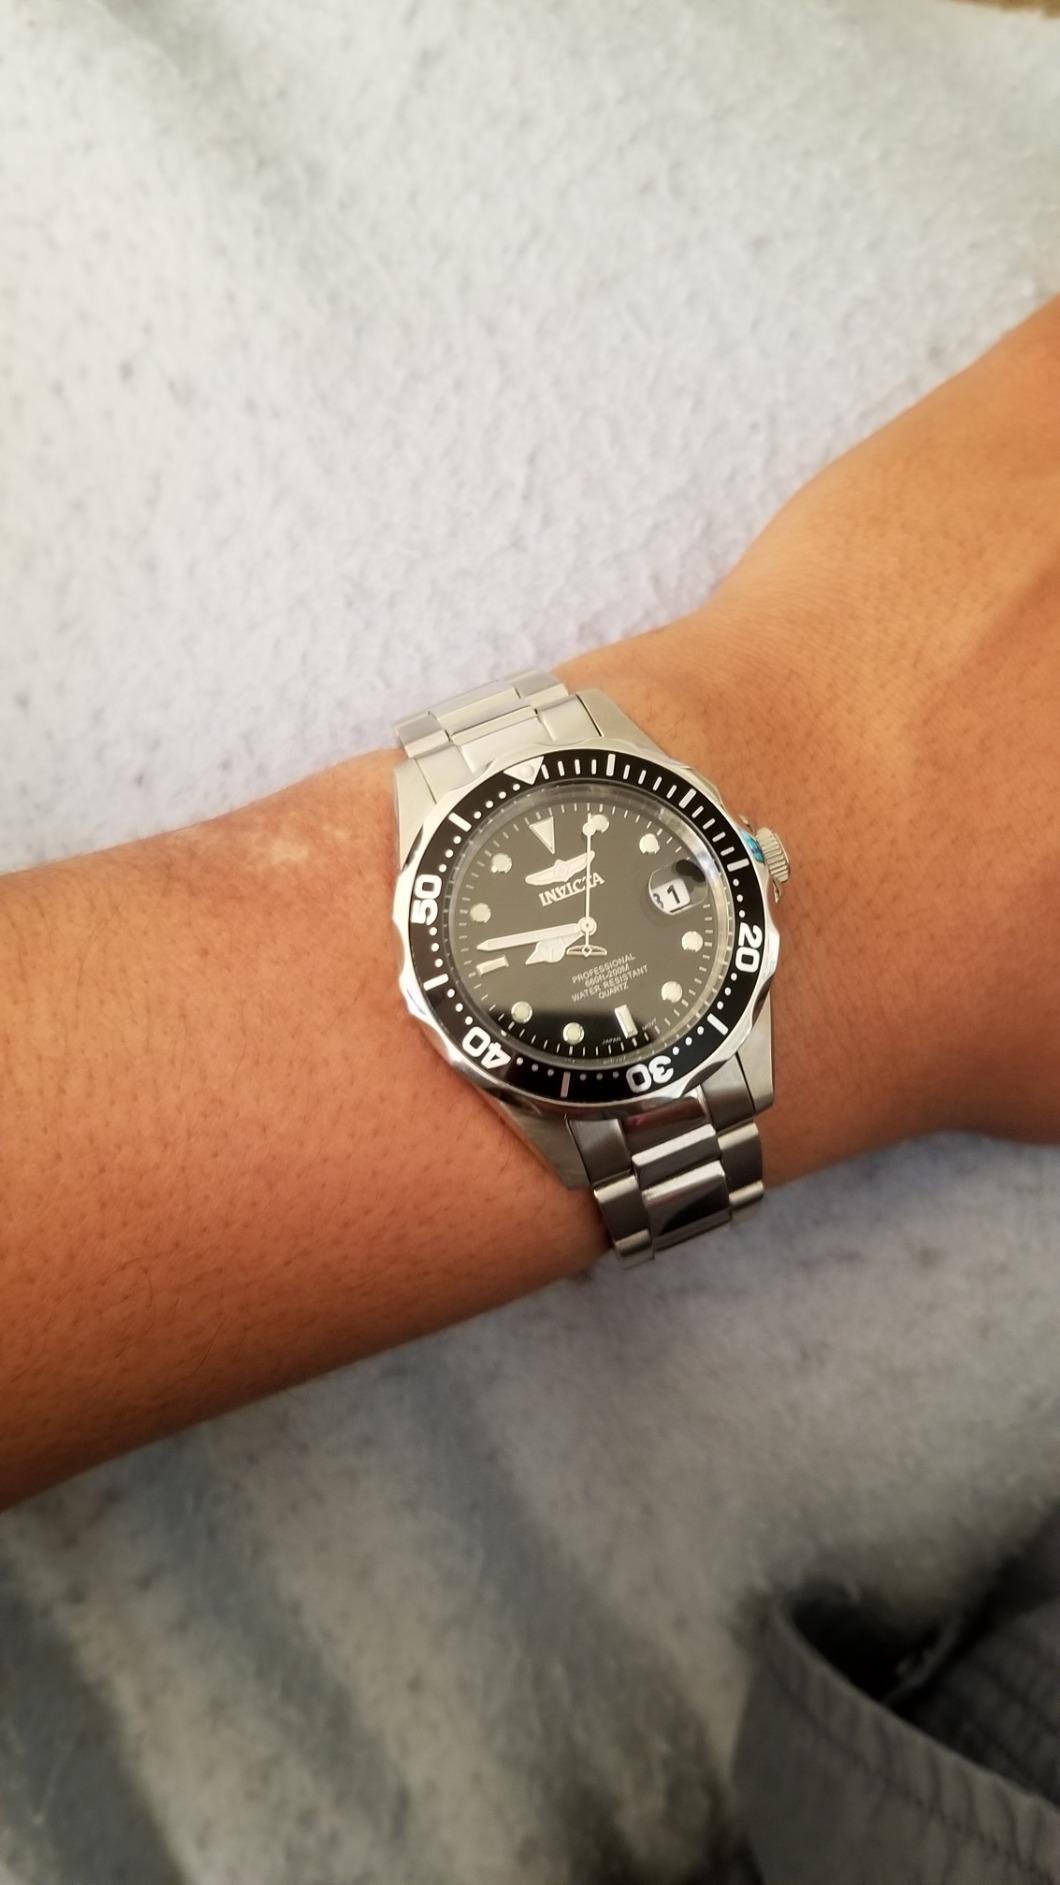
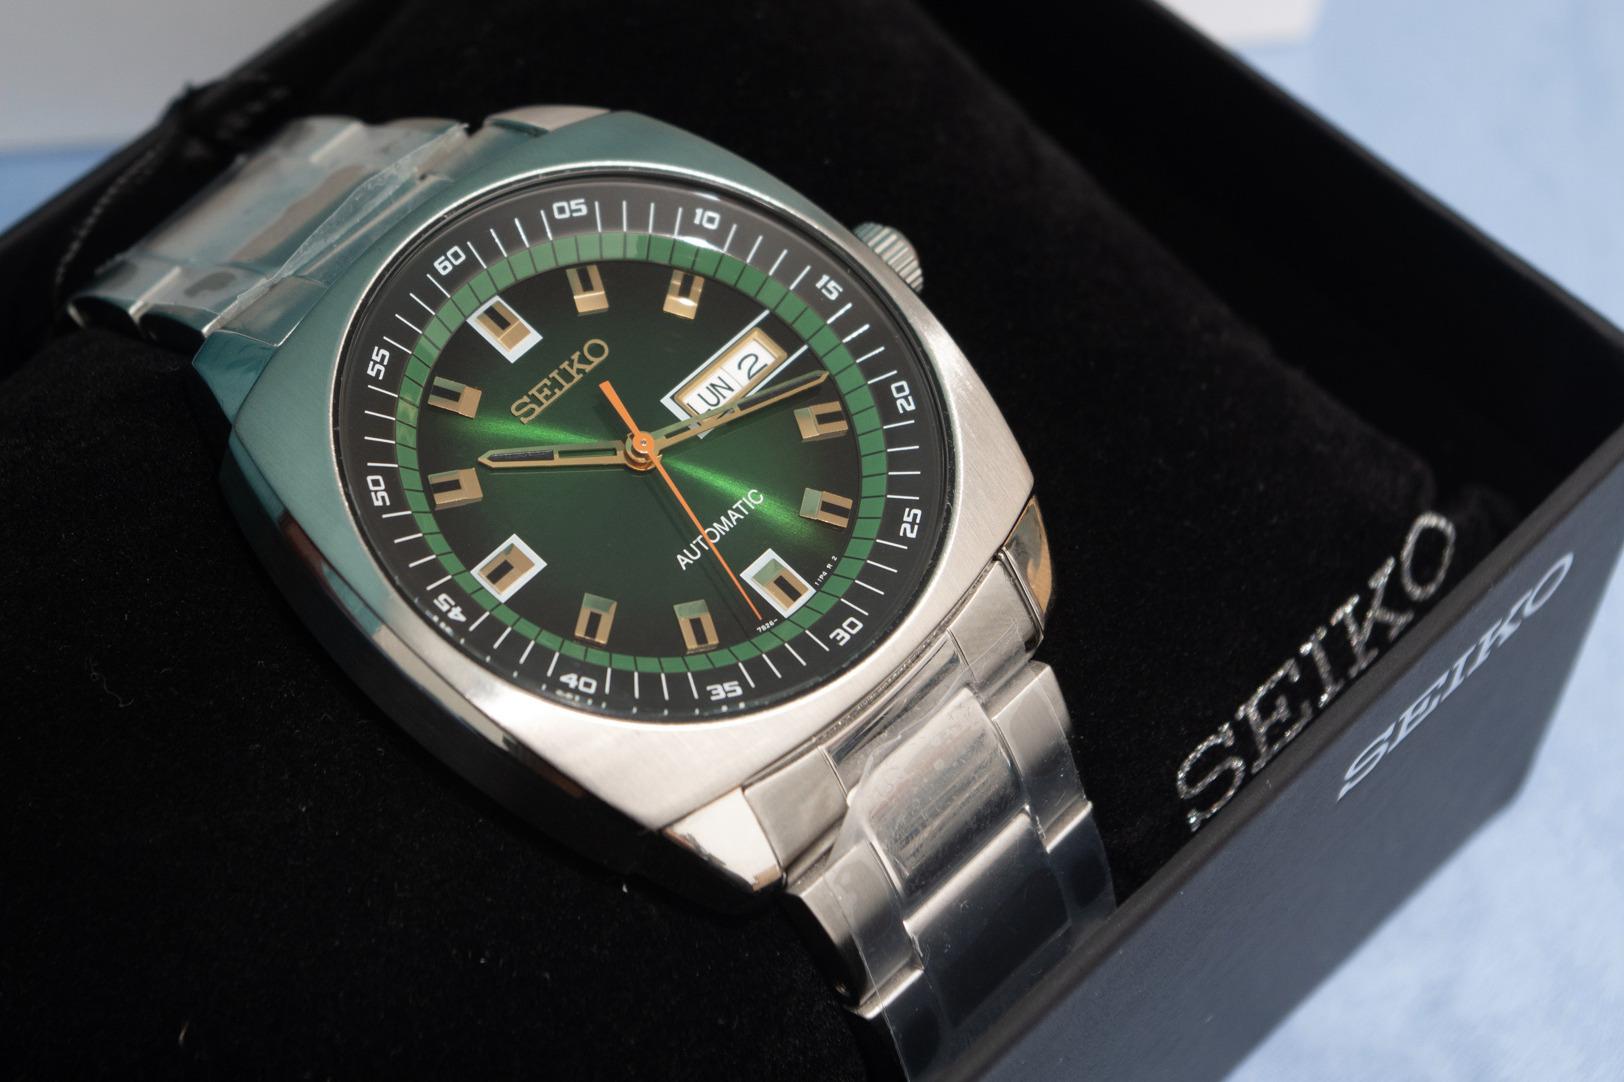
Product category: accessories_watch
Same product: no